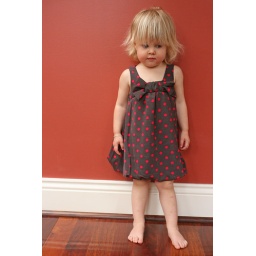
Birthday girl in her party dress